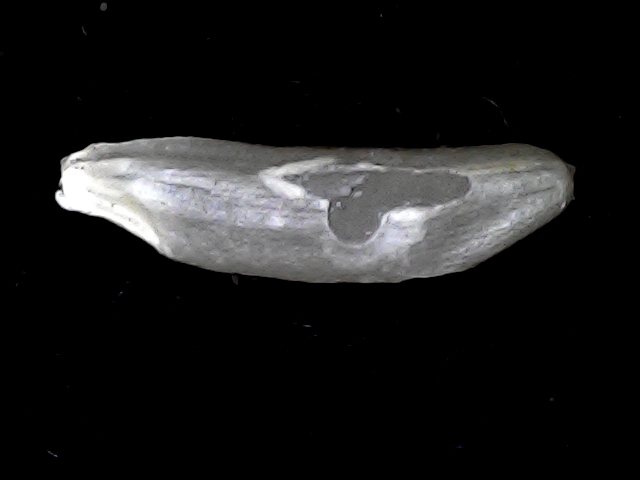
Rice variety: BD57